Aminoacylase

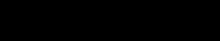
Michaelis-Menten Kinetics of Aminoacylase Reaction

The nucleophilic attack by water is the rate-limiting step of aminoacylase's catalytic mechanism. This nucleophilic attack is reversible while the subsequent steps are fast and irreversible. This reaction sequence is an example of Michaelis–Menten kinetics, allowing one to determine K, K, V, turnover number, and substrate specificity through classic Michaelis-Menten enzyme experiments. The second and third forward steps cause the formation and release of the reaction's products.